NASA-TLX

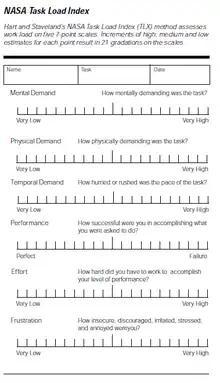
Paper-and-pencil version of the NASA-TLX rating scale

NASA-TLX originally consisted of two parts: the total workload is divided into six subjective subscales that are represented on a single page, serving as one part of the questionnaire: